Ed Russenholt

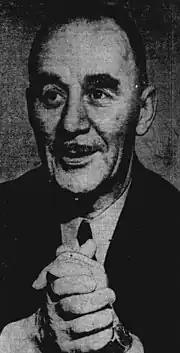
Russenholt, circa 1946

Ed Stanford Russenholt (May 18, 1890 – February 3, 1991, aged 101) was best known as CBC Manitoba's first weather person. He was born in Uxbridge, Ontario. He was replaced in that task in 1962 by news reader Maurice Burchell.